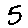
Label: 5